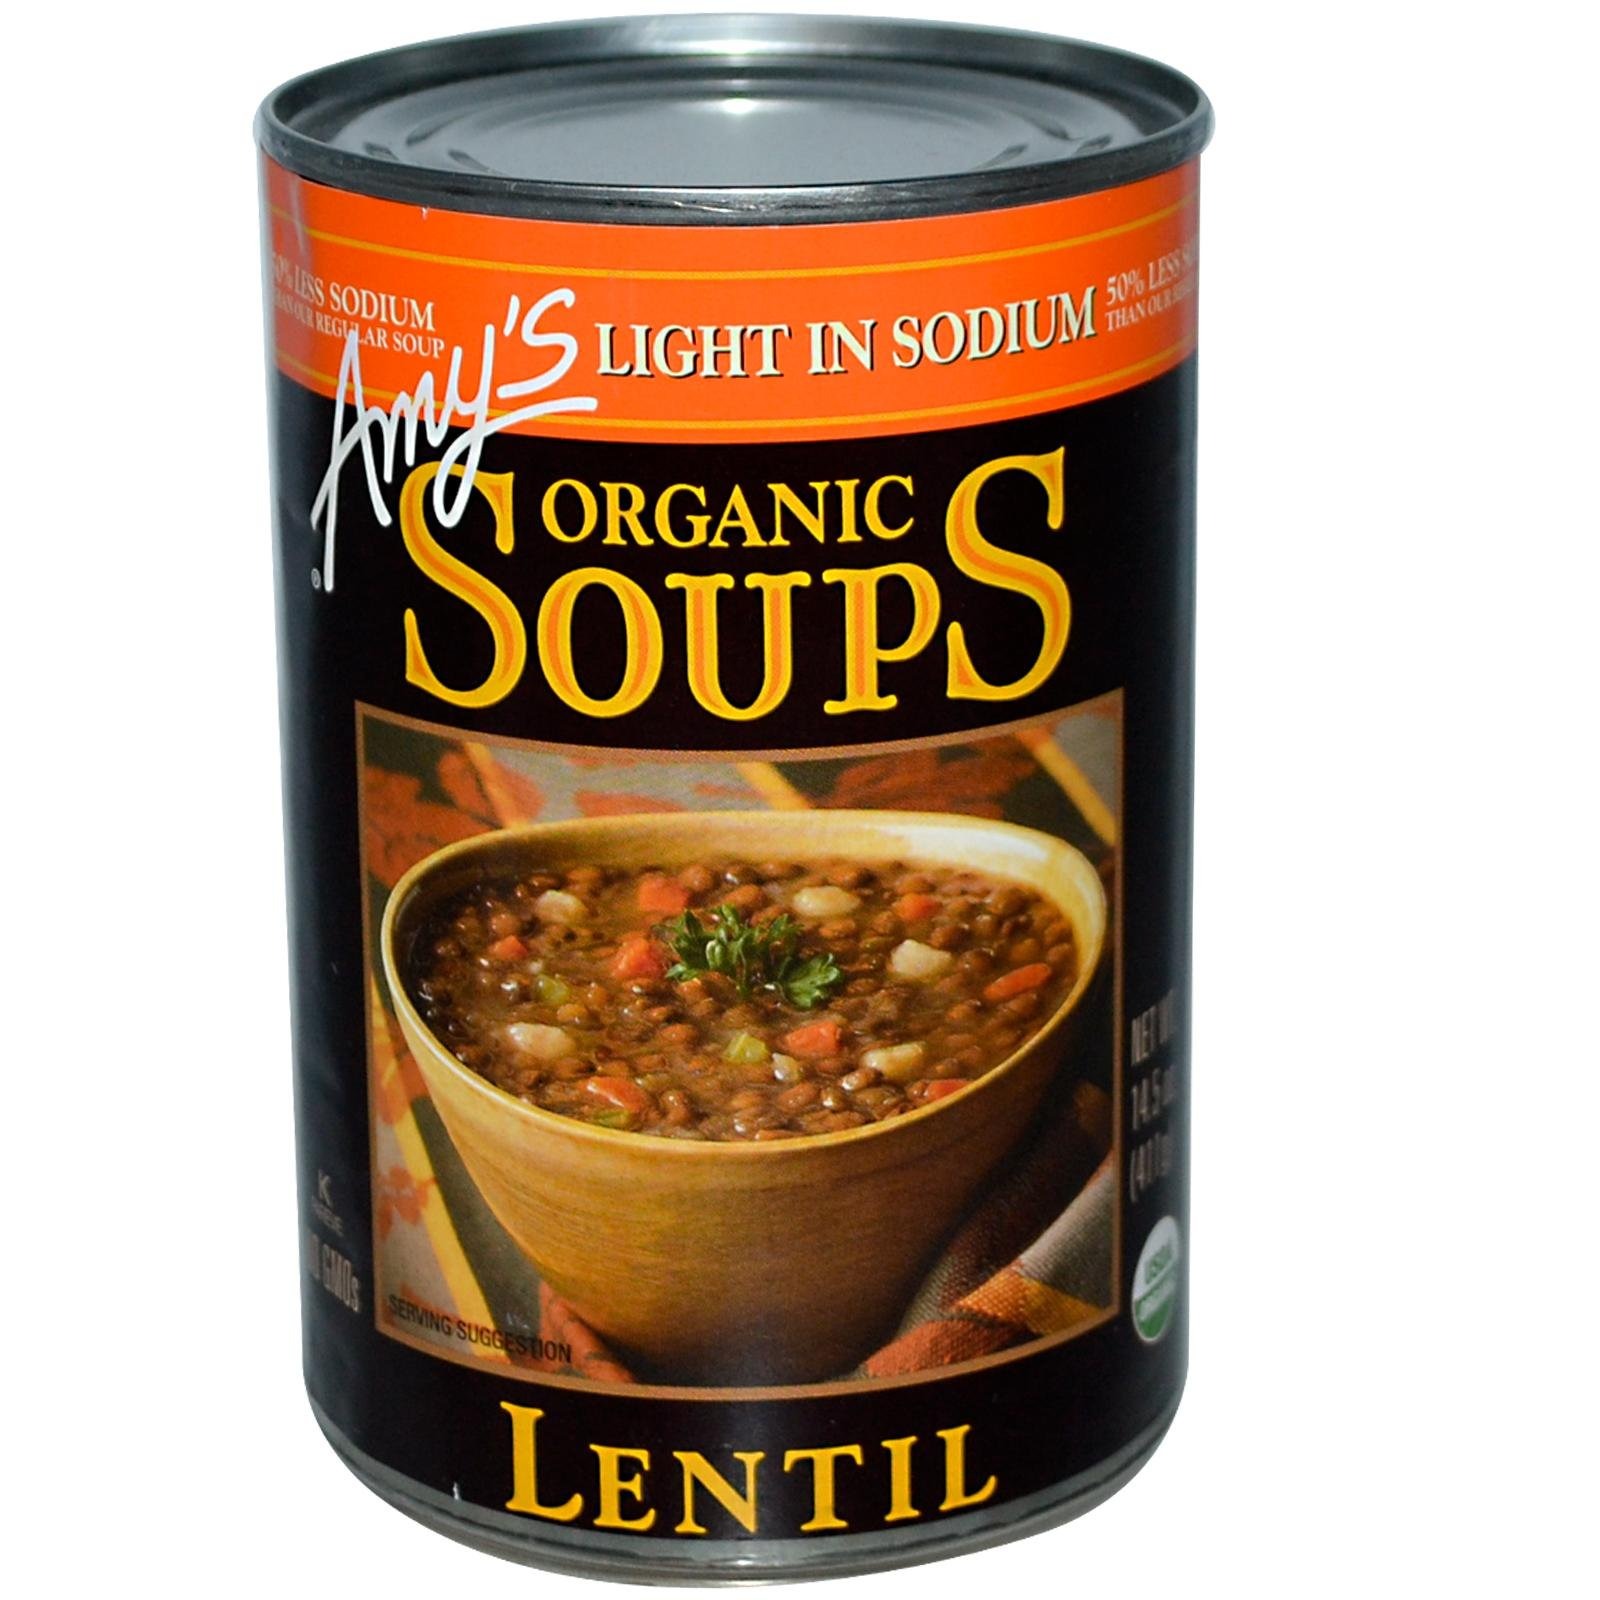
Item Name: Amy's Light in Sodium Organic Soups, Lentil, 14.5 oz
Bullet Point 1: GLUTEN-FREE, LIGHT IN SODIUM
Bullet Point 2: NO GMOS, NON-BPA LINING*
Bullet Point 3: ONE 14.5 OZ. CAN OF ORGANIC LENTIL SOUP, LIGHT IN SODIUM
Bullet Point 4: USDA ORGANIC
Product Description: Amy's organic lentil soup, light in sodium, gluten free, 14.5 ounce
Value: 14.5
Unit: Ounce

Price: 4.74